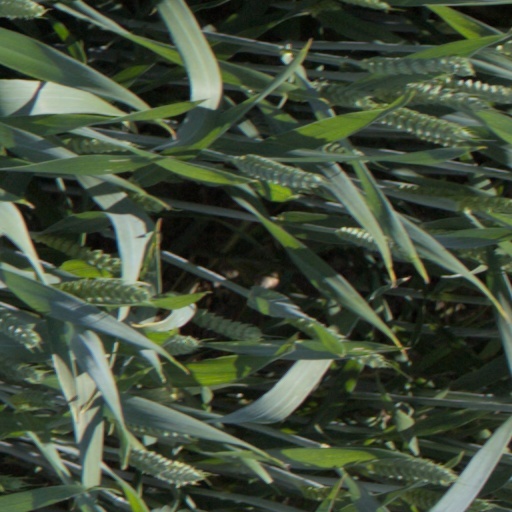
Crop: wheat